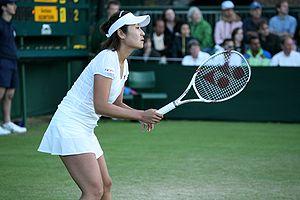
Akiko Morigami, née le 12 janvier 1980 à Osaka, est une joueuse de tennis japonaise, professionnelle de 1998 à 2009.